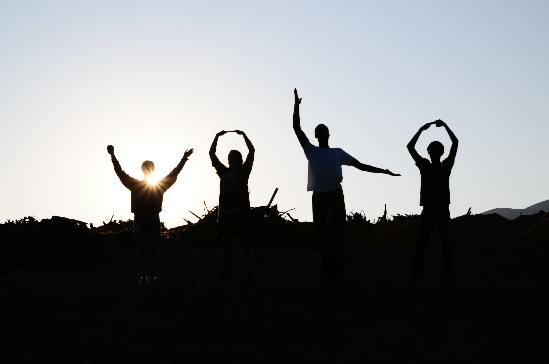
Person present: Yes